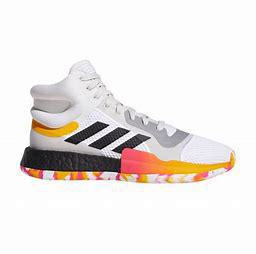
Brand: Adidas
Model: Marquee Boost